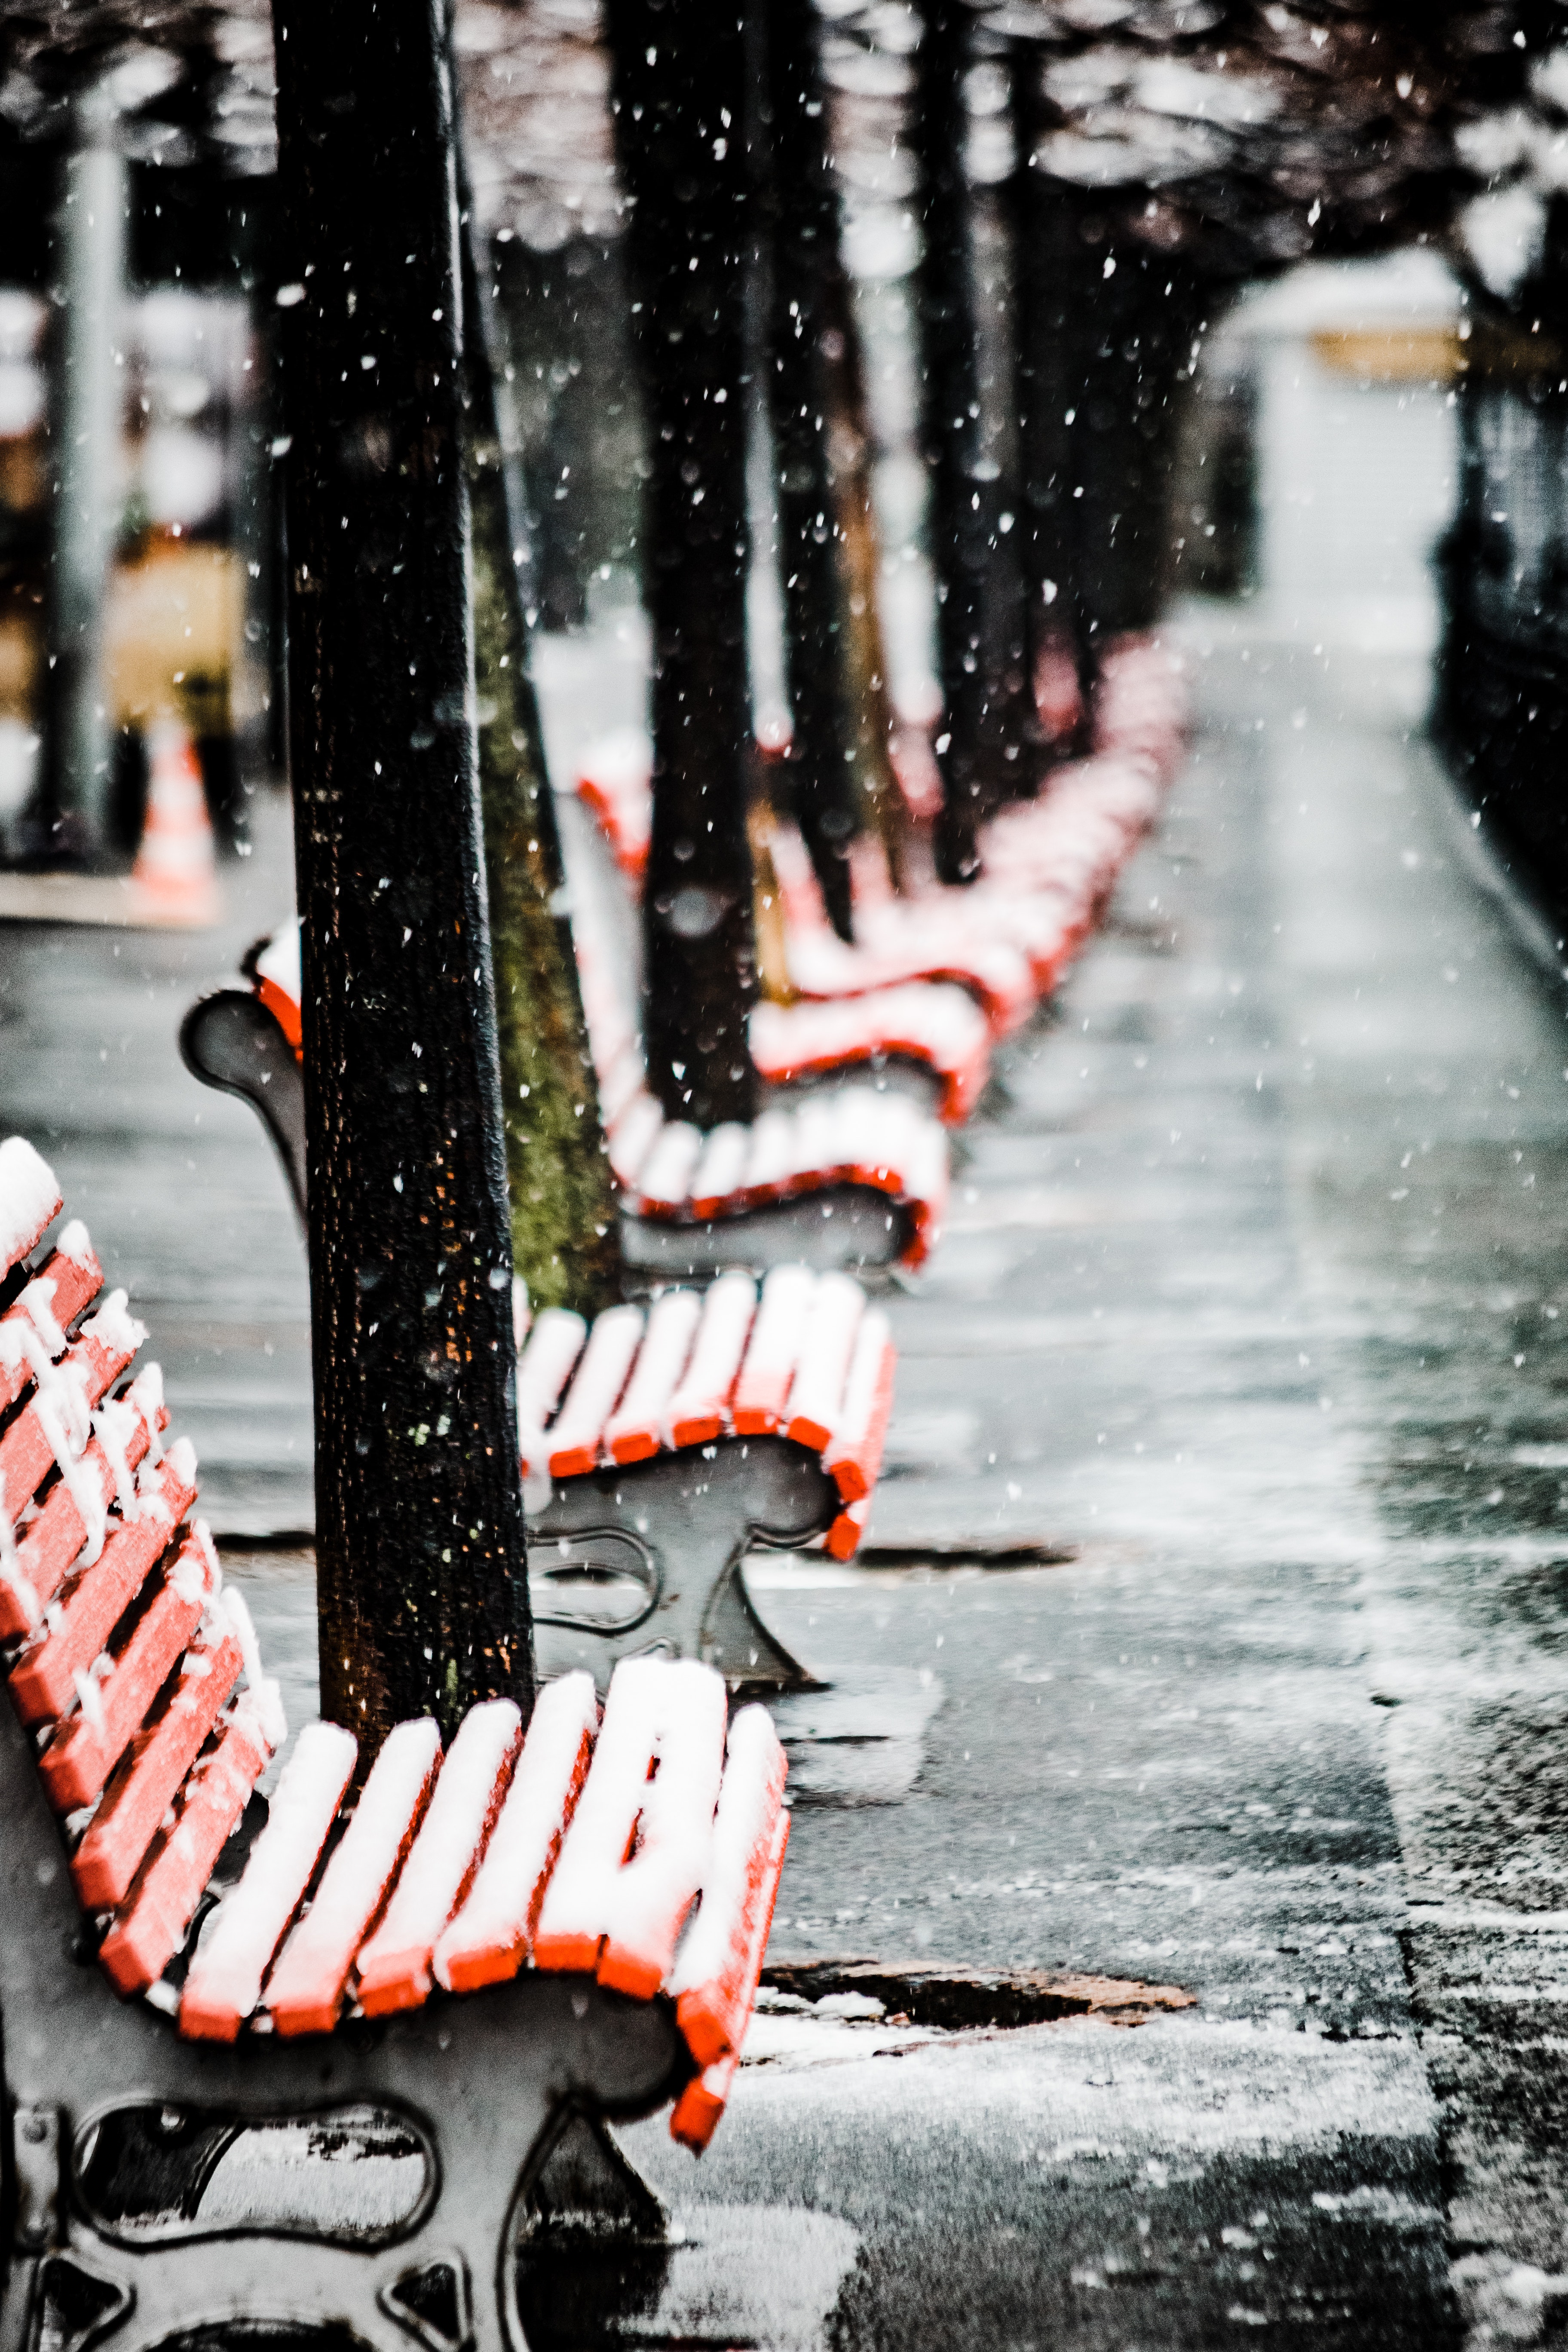
water, tree, rain, snow, reflection, winter, photography, street, black and white, pedestrian, precipitation, road